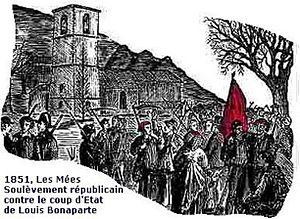
Les Mées soulèvement contre le coup d'État de Bonaparte de 1851
La montagne de Lure est une montagne des Préalpes de Haute-Provence, située dans le département des Alpes-de-Haute-Provence. Elle appartient à la même formation géologique que le plateau d'Albion, qu'elle jouxte, et le mont Ventoux. Cette chaîne s'allonge sur 42 kilomètres de long, culmine au signal de Lure et présente un relief très contrasté entre l'adret calcaire, coupé de combes et de vallons, et l'ubac marneux, où s'accumulent monts et ravins.
André Ailhaud, dit Ailhaud de Volx, fut le chef des républicains du département des Basses-Alpes qui s’insurgèrent contre le coup d’État du 2 décembre 1851 de Louis Napoléon Bonaparte. Il participa à la prise de la préfecture de Digne le 6 décembre, commanda les troupes républicaines qui, le 9 décembre, firent battre en retraite l’armée bonapartiste lors de la bataille des Mées. Les Basses-Alpes étant le seul département à s’être aussi fermement soulevé pour le maintien de la République, il fut durement réprimé. Ailhaud qui avait pu se réfugier dans la montagne de Lure en fut chassé par l’hiver. Grâce à des complicités, il put changer d’identité et rejoindre Marseille pour quitter la France. Reconnu lors de l’embarquement, arrêté et traduit devant un conseil de guerre, le 11 mars 1852, il fut condamné à la déportation. Il arriva à Cayenne en Guyane, le 6 juillet 1853, et y mourut du scorbut le 12 avril 1854.